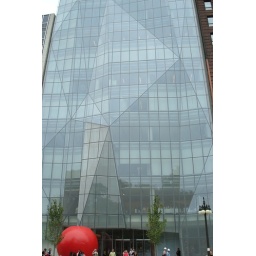
Giant red ball installed underneath the Spertus Institue on Michigan Ave.